John Calwoodleigh

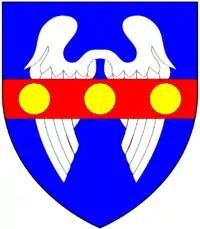
Arms of Calwoodleigh: "Azure, two wings conjoined argent over all on a fess gules three bezants"

John Calwoodleigh (fl. 1502, 1508) of the City of Exeter in Devon, was three times Mayor of Exeter, in 1495, 1501, and 1508. He was a Churchwarden of St Petrock's Church, Exeter.